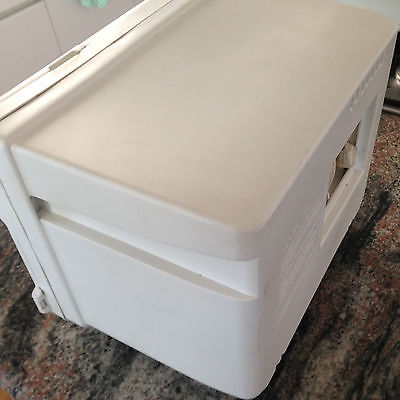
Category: coffee maker